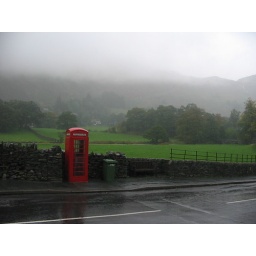
A phone box in Patterdale in the lake district.